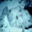
Label: flatfish